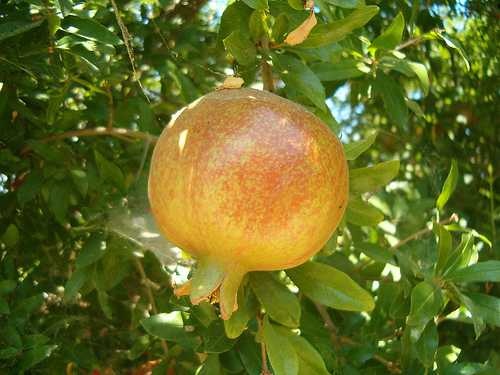
Label: Pomegranate